Lisa Madigan

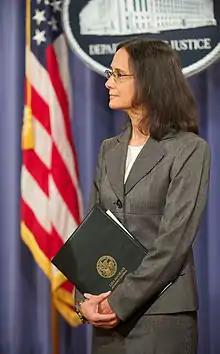
Illinois Attorney General Madigan in a briefing about a Wells Fargo lawsuit in 2012

In 2006, Madigan won re-election with 72.4% of the vote against Tazewell County State's Attorney Stewart "Stu" Umholtz.